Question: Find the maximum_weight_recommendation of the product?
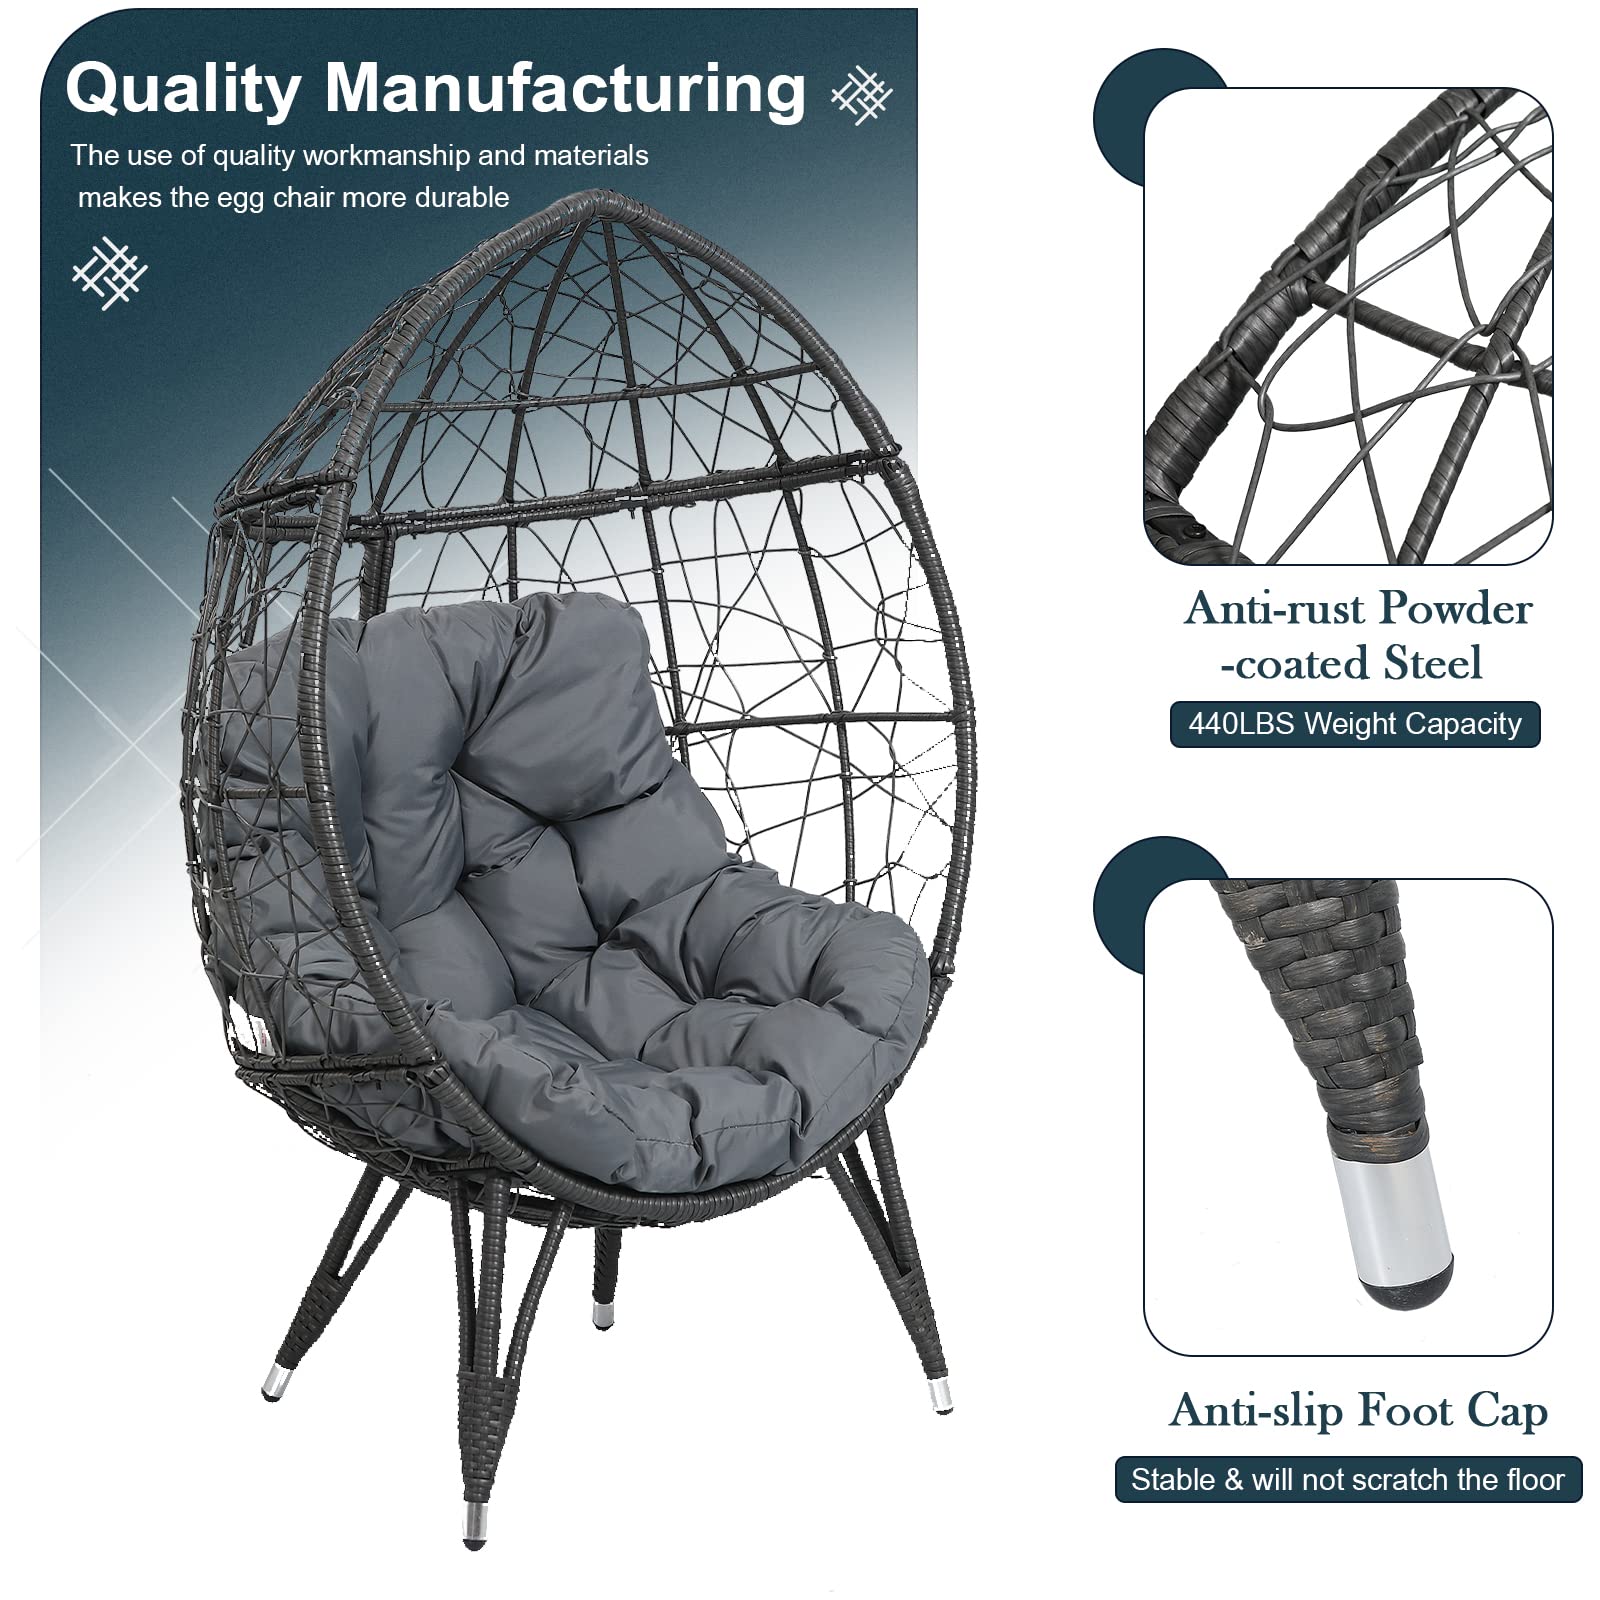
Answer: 440 pound